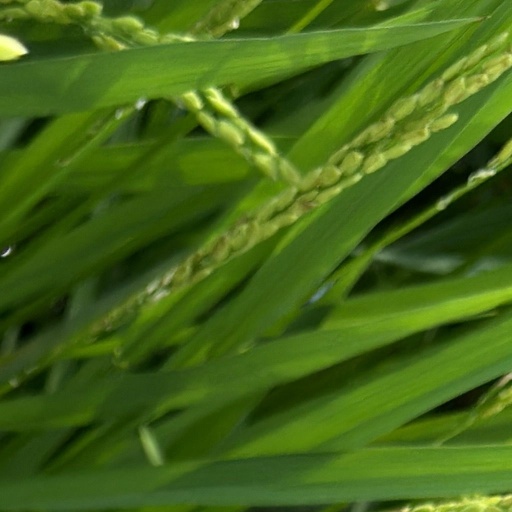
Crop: rice